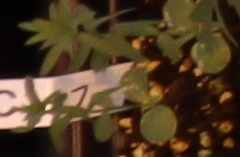
Label: Flax